The Brothers Jones

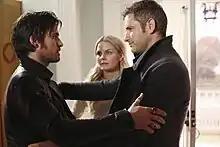

"The Brothers Jones" is the fifteenth episode of the fifth season of the American fantasy drama series "Once Upon a Time", which aired on March 27, 2016.